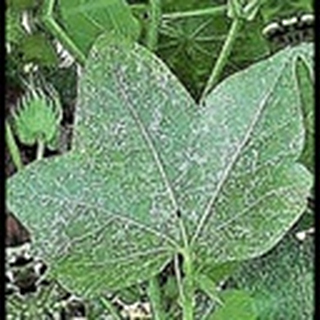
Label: cotton_powdery_mildew